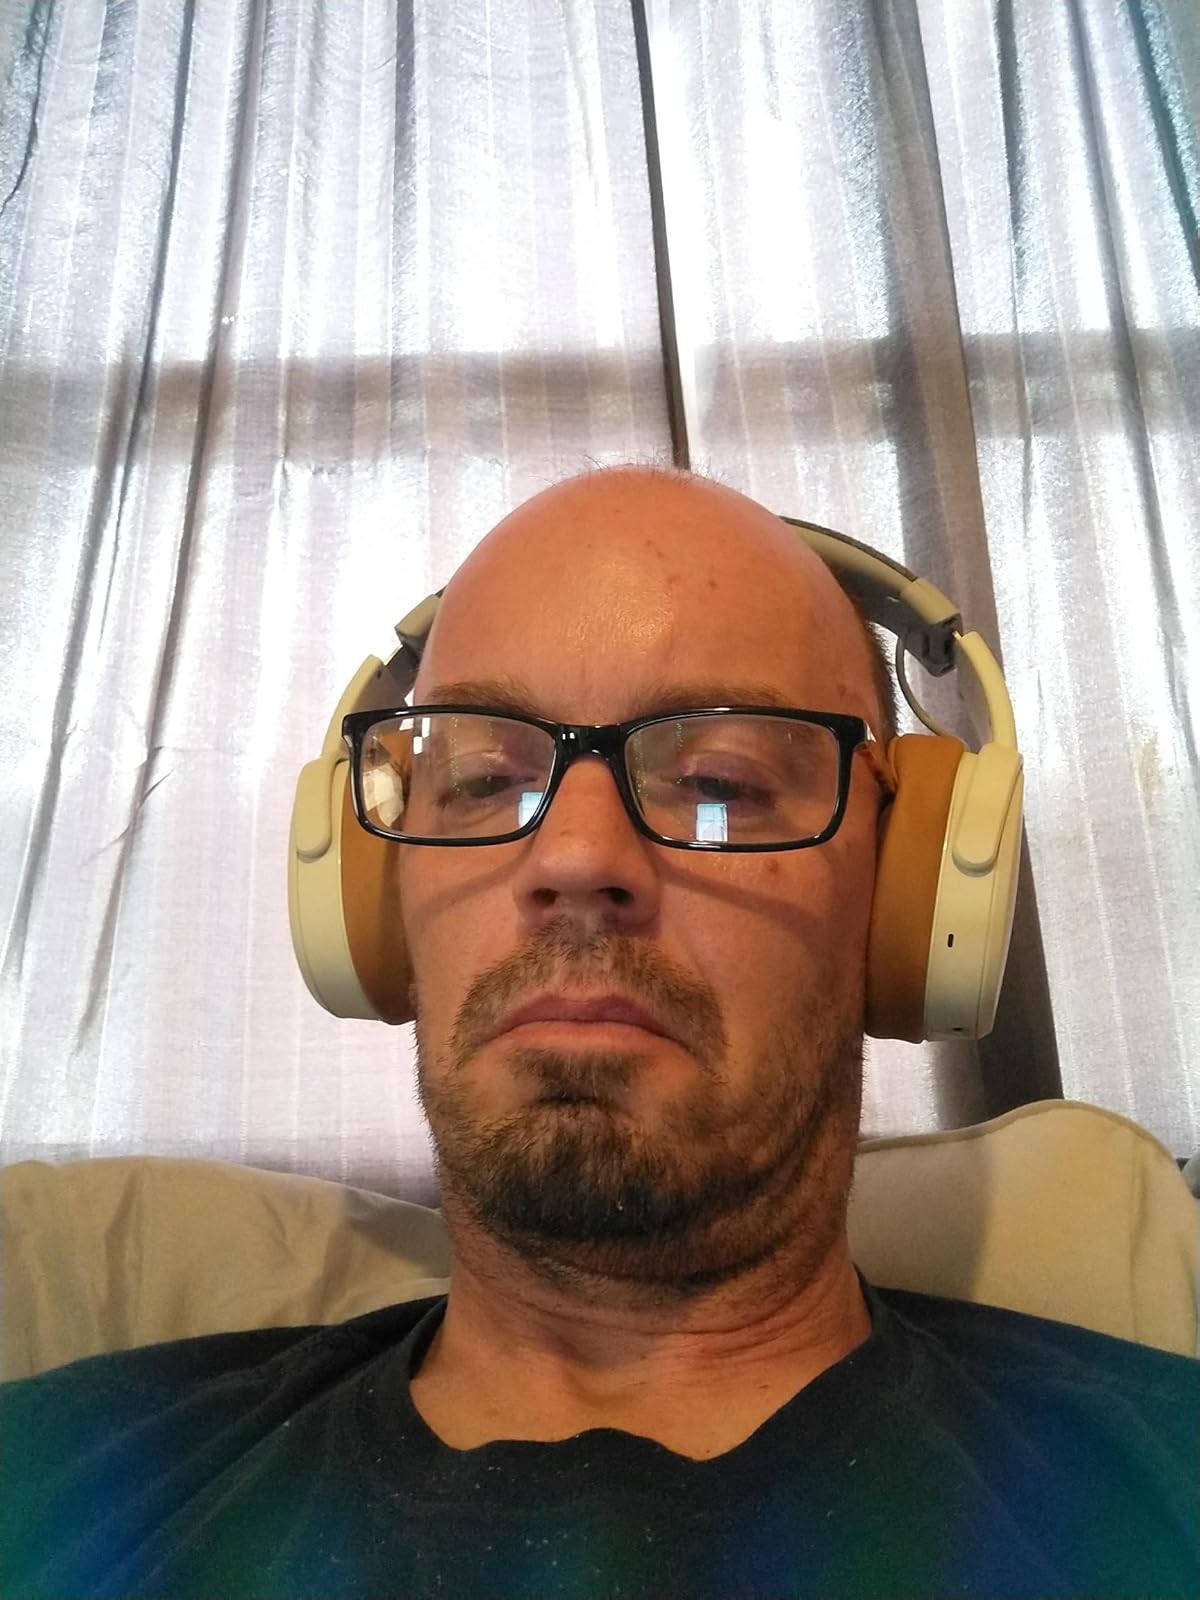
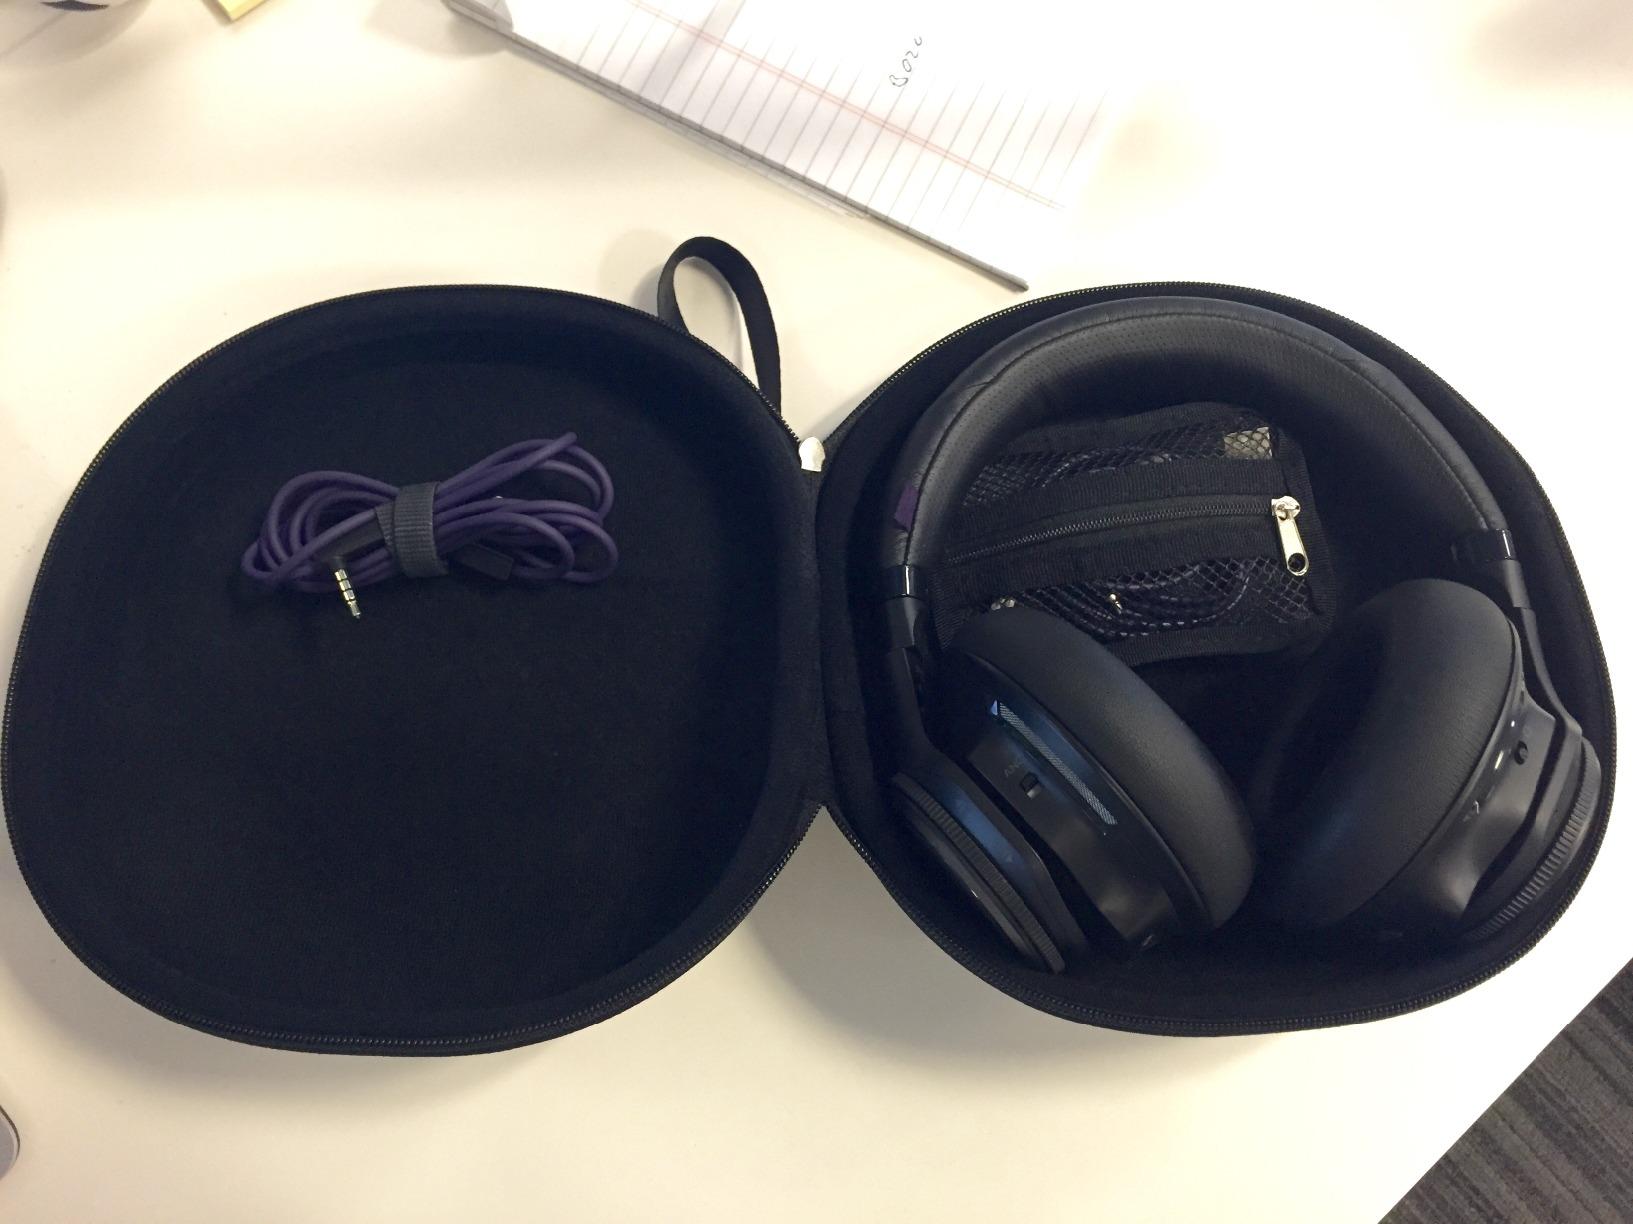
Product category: headphones
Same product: no